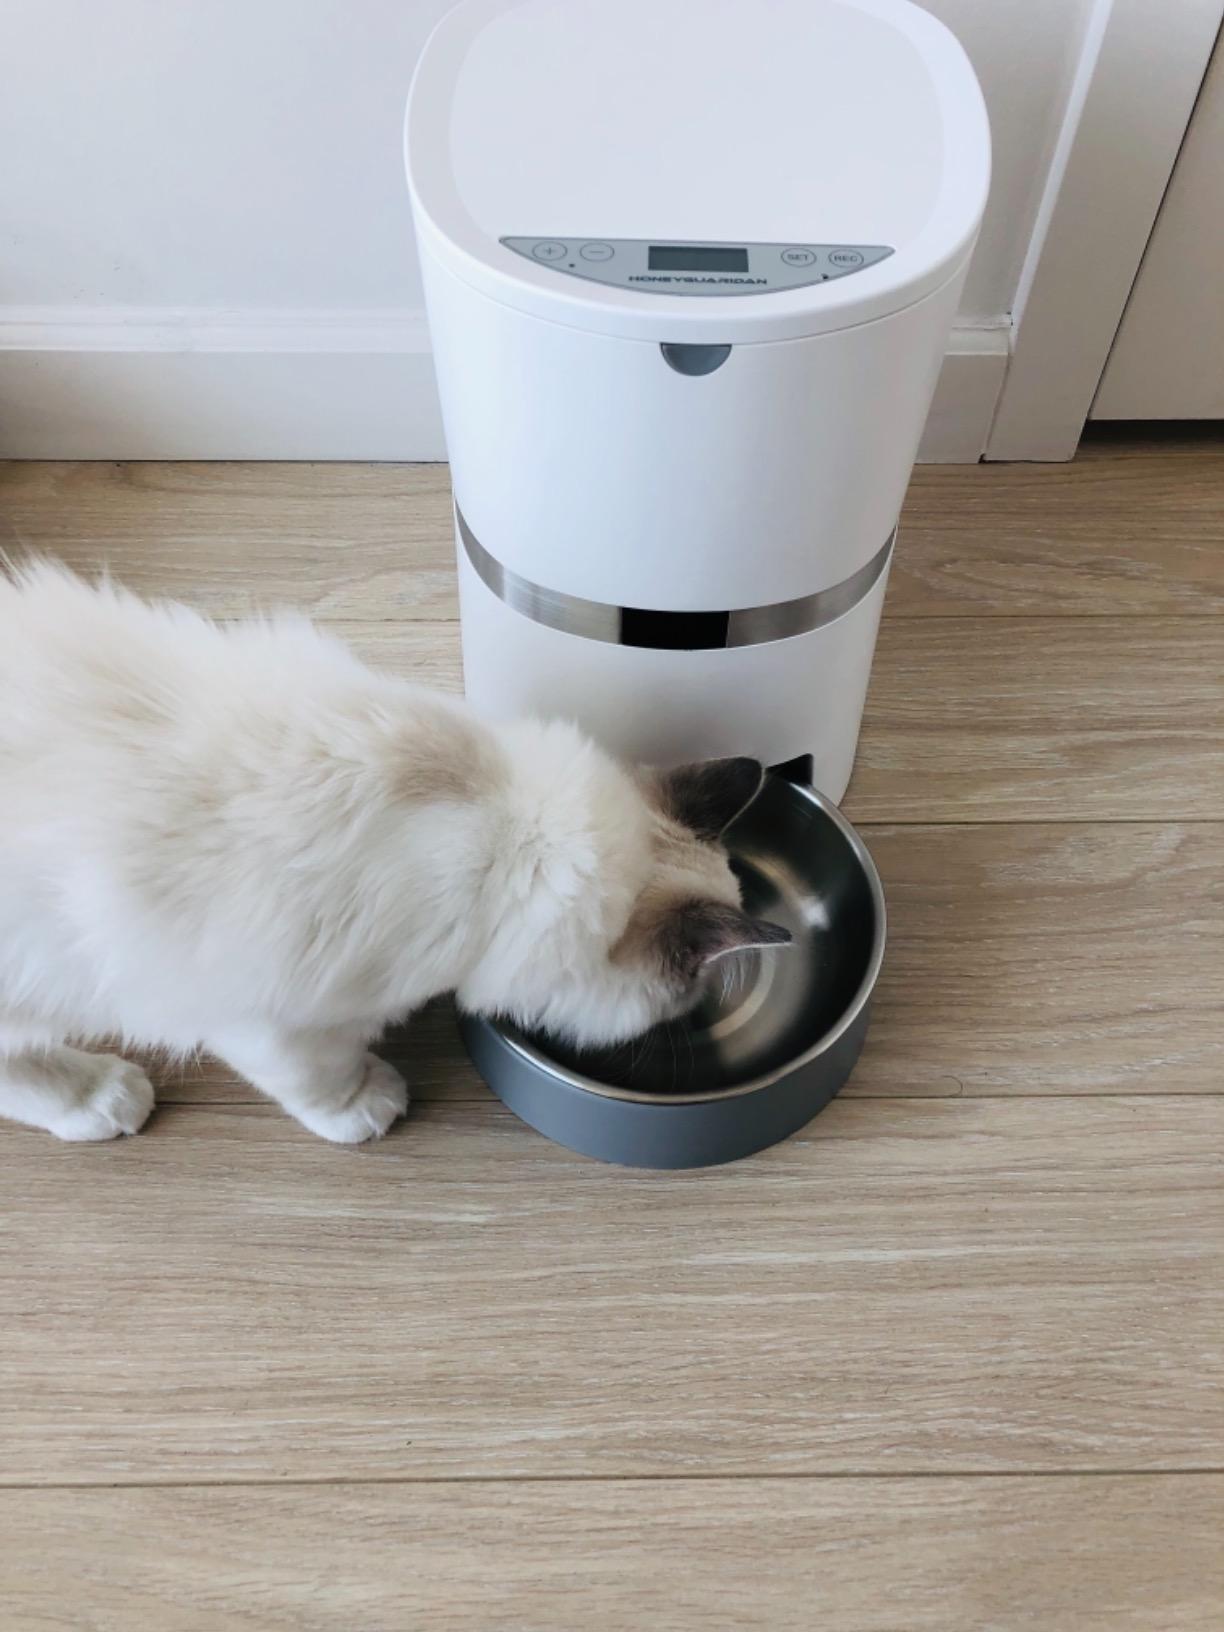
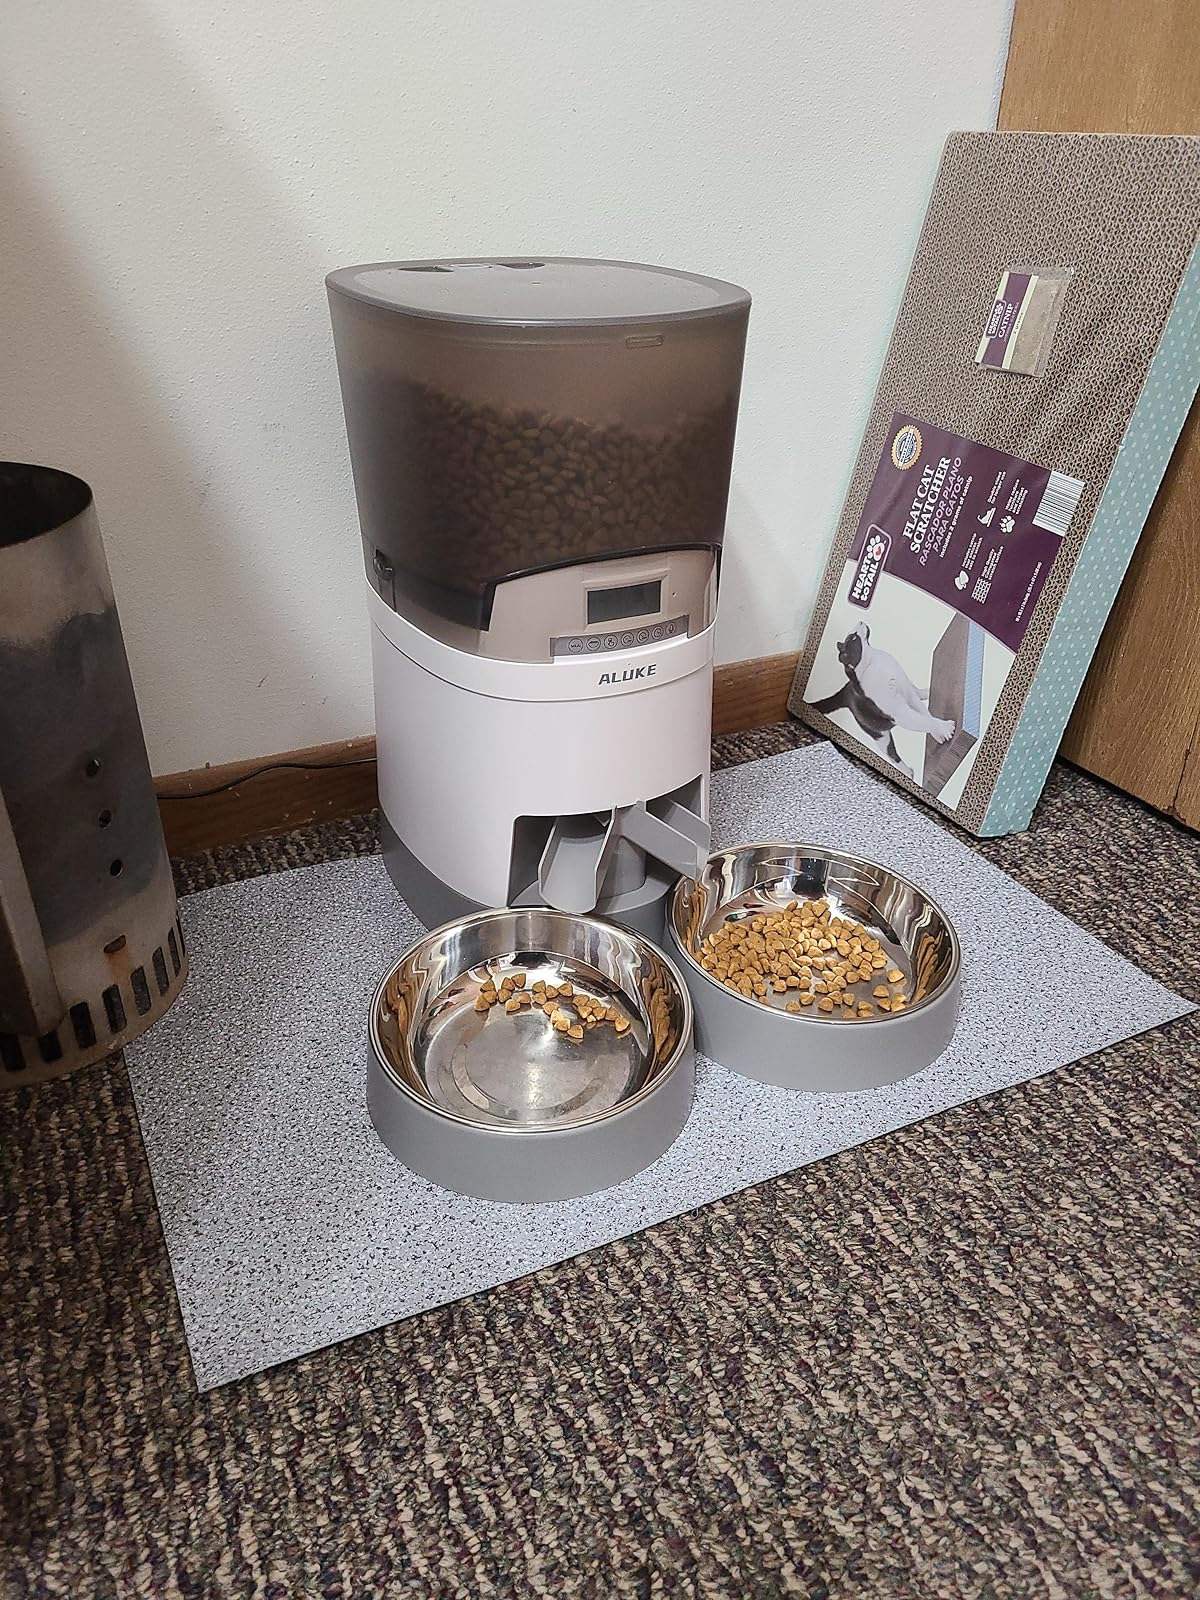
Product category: items_feeder
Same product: no